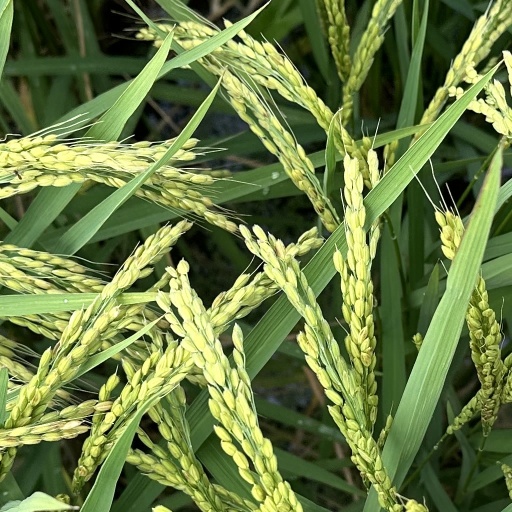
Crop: rice